Dmitry of Bryansk

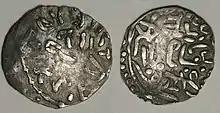
Lithuanian coin of Dmitry of Bryansk, minted between 1372–1376 at the Duchy of Bryansk (then part of the Grand Duchy of Lithuania)

Dmitry the Older or Dmitry of Bryansk (died on 12 August 1399 in the Battle of the Vorskla River) was the Lithuanian prince of Bryansk from 1356 to 1379 and from 1388 to 1399. Dmitry was the second eldest son of Algirdas, the grand duke of Lithuania, and his first wife Maria of Vitebsk.